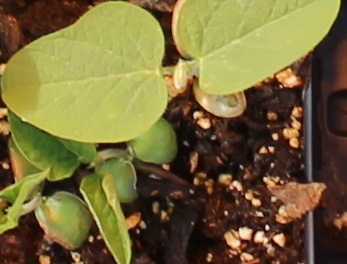
Label: Soybean